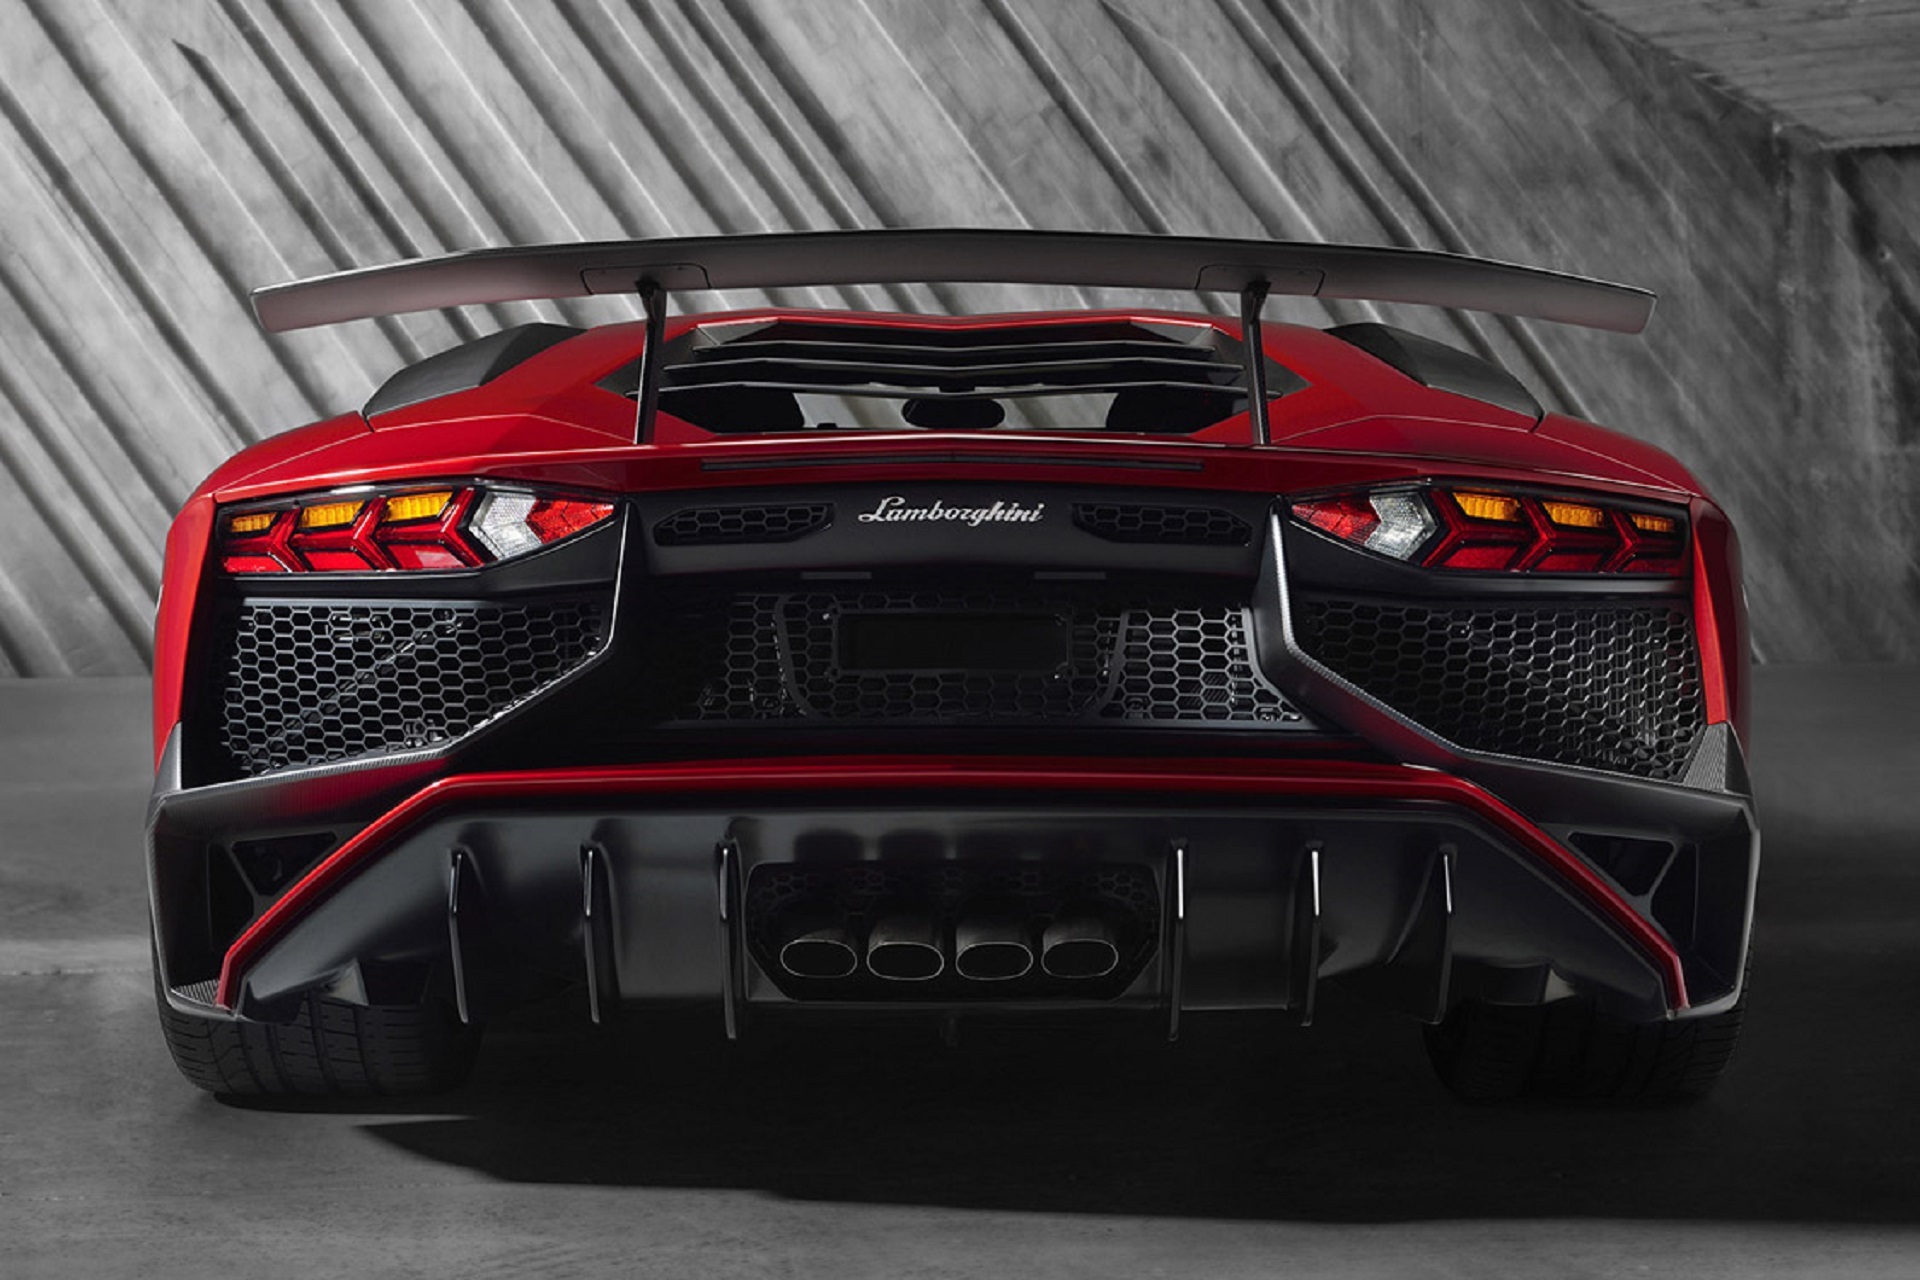
car, wheel, automobile, transportation, vehicle, auto, speed, modern, sports car, supercar, performance, style, italian, rear, lamborghini, land vehicle, luxury sports car, automobile make, automotive design, luxury vehicle, performance car, lamborghini aventador